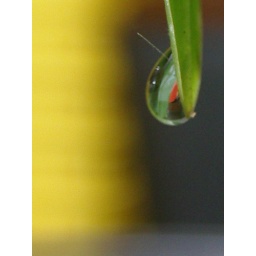
Cat hair caught in the droplet with dark red pot reflection.